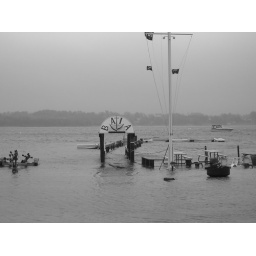
This was down the street from me, accross from my Brothers house...That sign is the walk way to the dock....everthing is under water................